Michaela Hončová

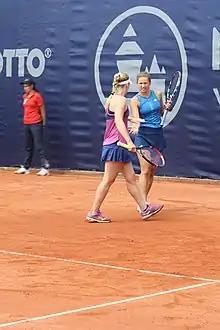
Michaela Hončová in 2015

Michaela Hončová (born 22 December 1992) is an inactive Slovak tennis player.